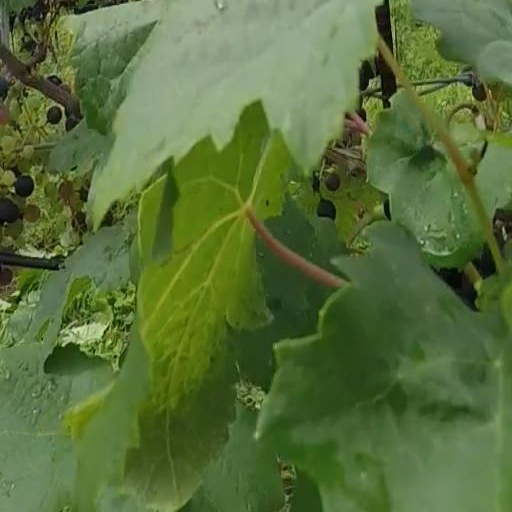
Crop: grape